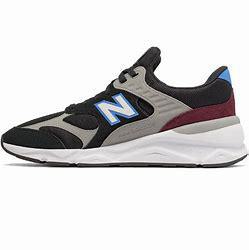
Brand: New
Model: Balance 90